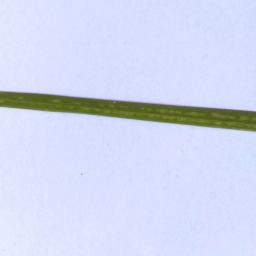
Label: Rice___Healthy